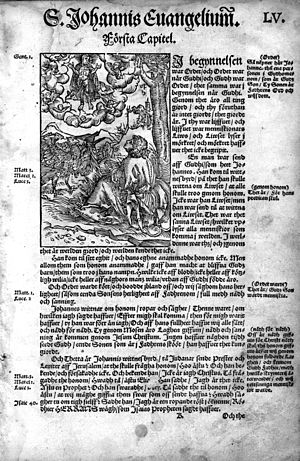
Johannesevangeliet
Første side i Johannesevangeliet i Gustav Vasas bibel, den første svensksprogede udgave af bibelen.
Johannesevangeliet er den fjerde bog i Det Nye Testamente. Det er samtidig det fjerde og sidste af evangelierne.